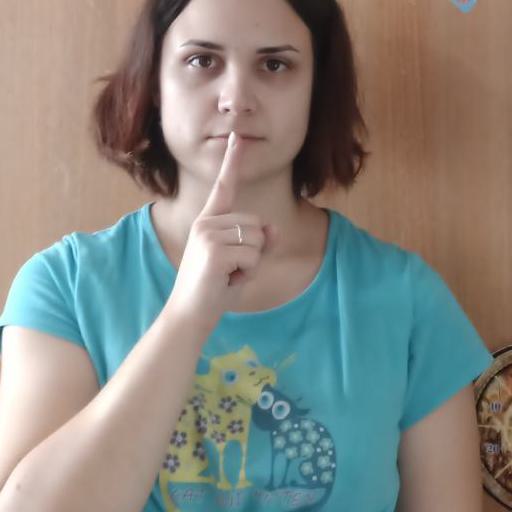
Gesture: mute